Zlatan Ibrahimović

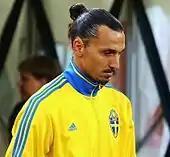
Ibrahimović (pictured in Russia in 2015) initially retired from international football after Euro 2016

Sweden qualified for UEFA Euro 2004 as group winners, with Ibrahimović scoring three goals throughout the qualifying campaign. In Sweden's opening group match of Euro 2004 against Bulgaria on 14 June, Ibrahimović assisted one of Freddie Ljungberg's goals and later scored from a penalty in a 5–0 win. In the following match against Italy on 18 June, he scored an 85th-minute equaliser with a back-heel lob to seal a 1–1 draw and was named Man of the Match; the goal was later named the best goal of the tournament. Sweden and Denmark subsequently sealed a place in the knockout round on direct encounters following a 2–2 draw in their final group match, despite a three-way five-point tie with Italy, with Sweden topping the group. In the quarter-finals against the Netherlands, he missed a penalty in the resulting shoot-out following a 0–0 draw after extra-time, as Sweden were eliminated from the competition.